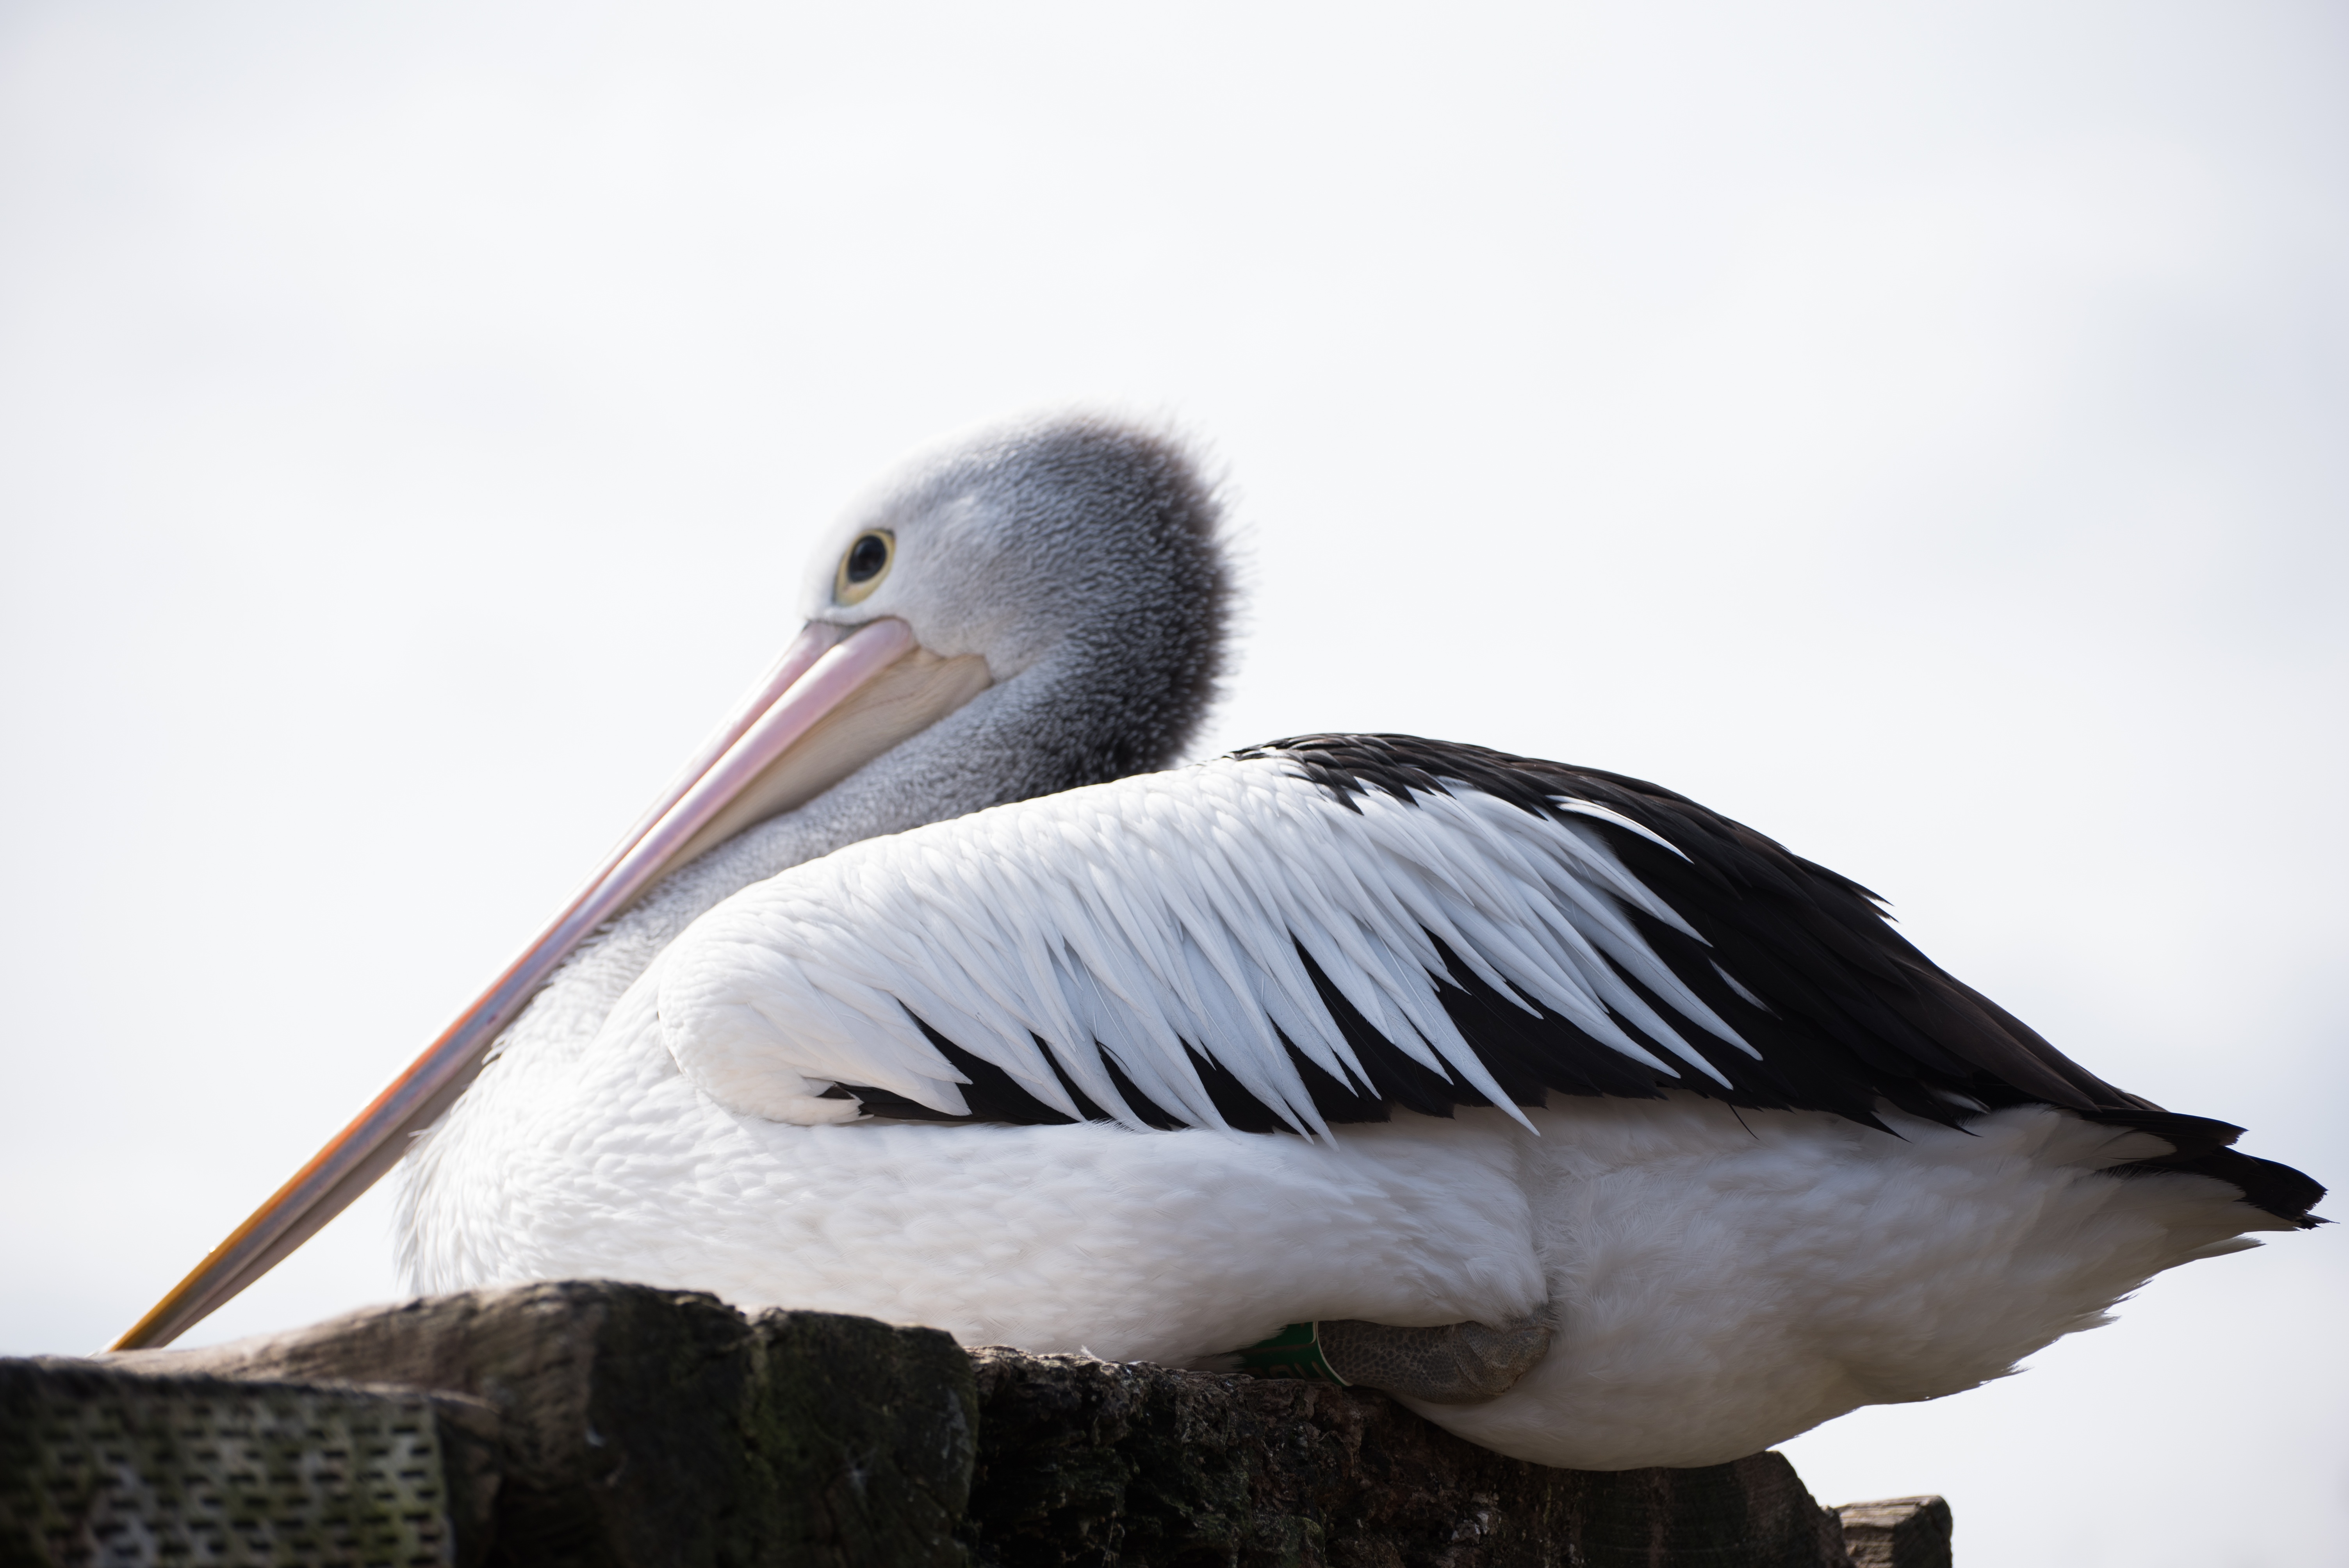
bird, wing, pelican, seabird, wildlife, beak, fauna, stork, vertebrate, pairi daiza